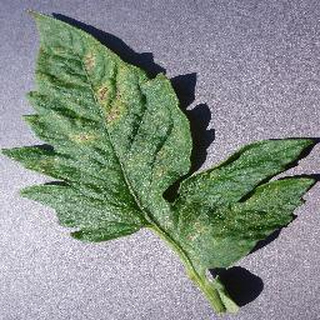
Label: tomato_septoria_leaf_spot